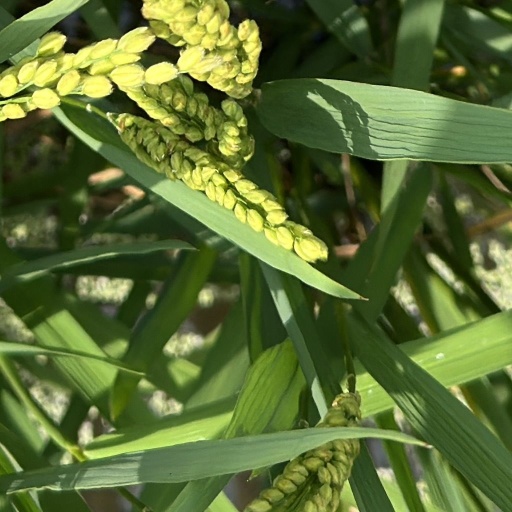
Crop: rice